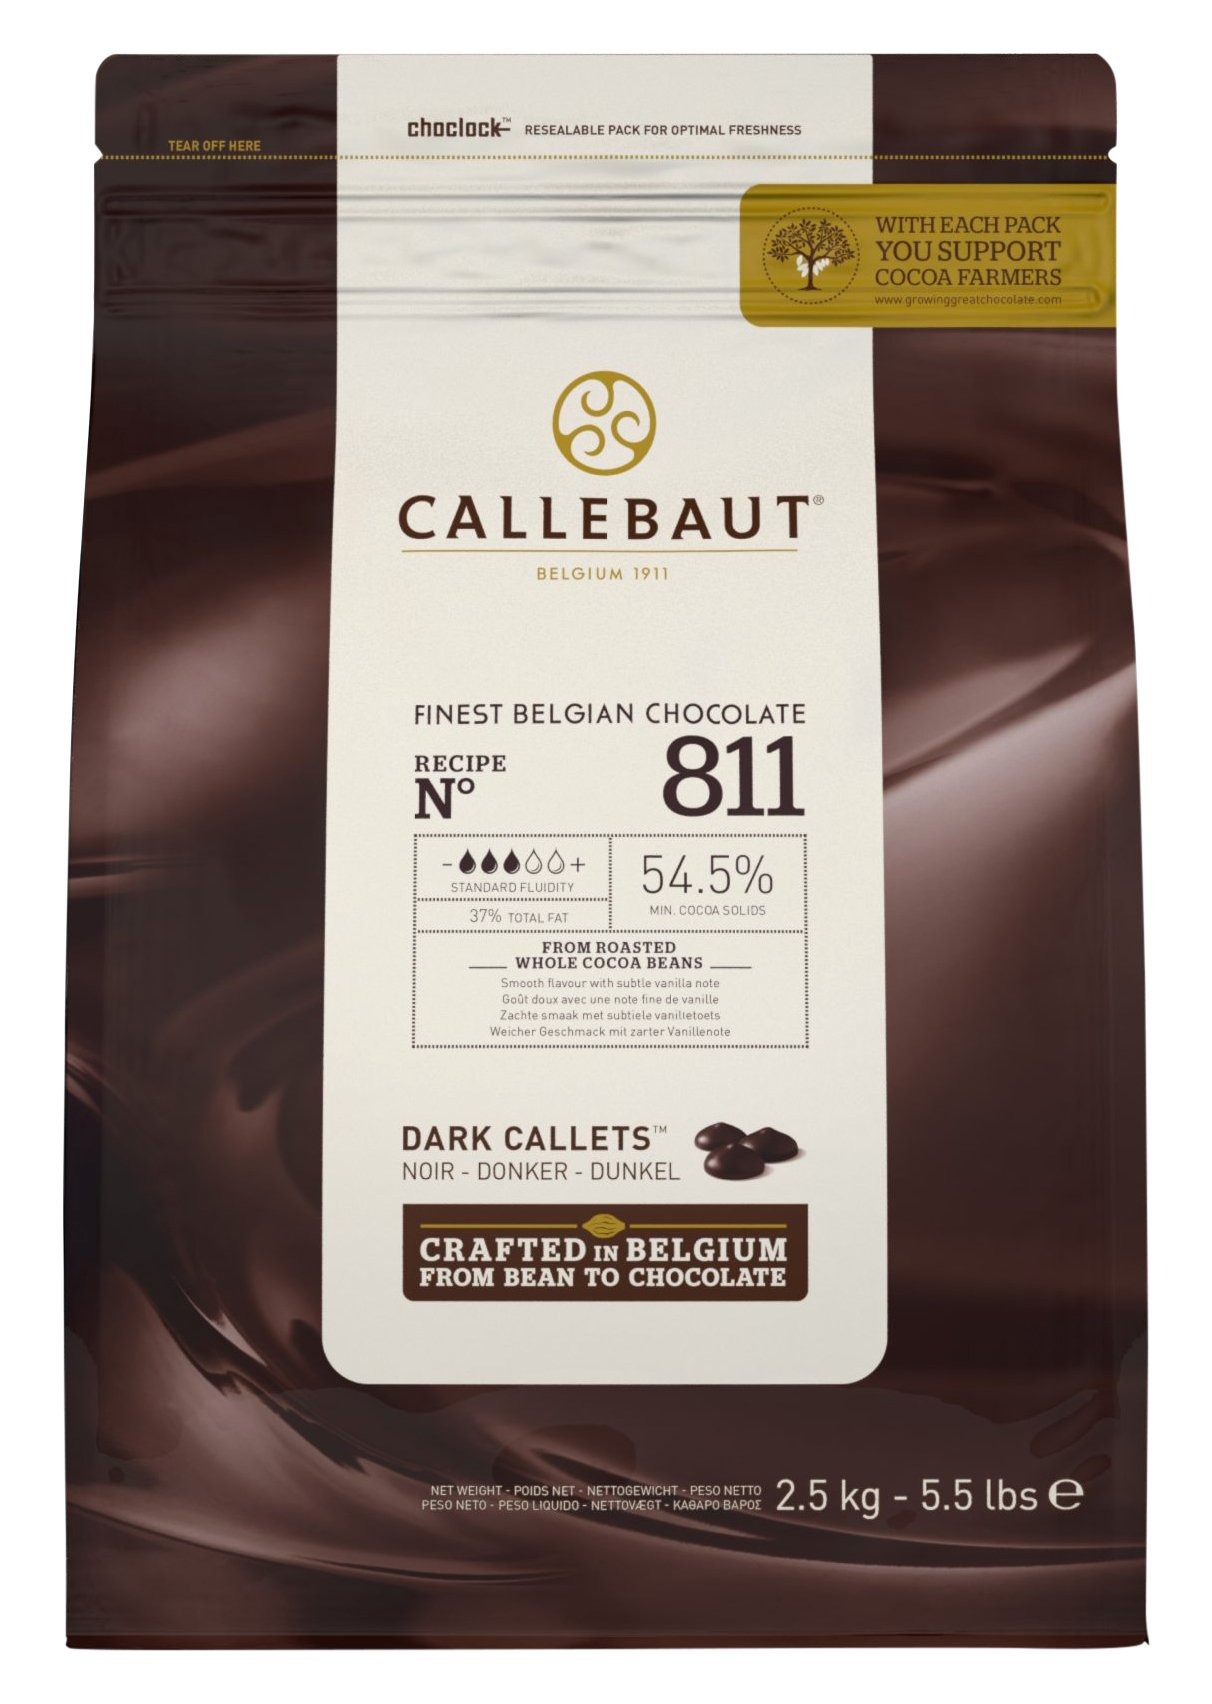
Item Name: Callebaut No 811 Finest Belgian Dark Chocolate Callets Couverture 54.5% - 2.5Kg
Bullet Point 1: Callebaut's iconic dark chocolate callets are iconic and with a signature blend of just the right texture and flavor are known around the world; The top priority of Patisseries and chefs, they callets - dark chocolate is great for taste, perfect usage, and versatility options
Bullet Point 2: Suitable for moulding, enrobing, hollow figures and dipping
Bullet Point 3: Easy melt dark chocolate callets
Bullet Point 4: Belgian chocolate
Value: 88.175
Unit: Ounce

Price: 86.58